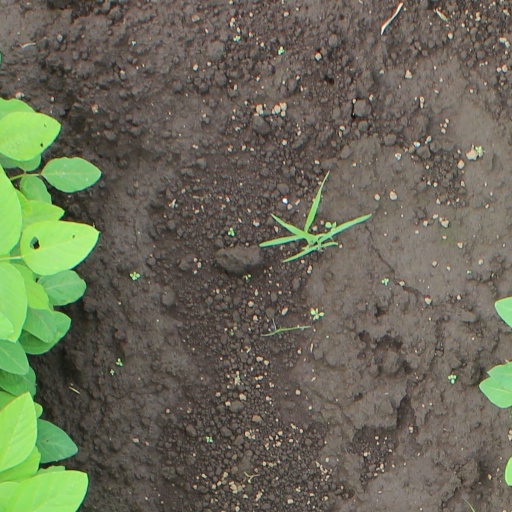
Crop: soybean